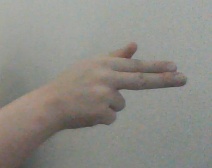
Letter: ghain